Lake of Bays (Muskoka lake)

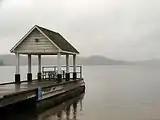
Pier at Dwight Beach

Due to the many bays and large size of the lake, a number of amenities have appeared around the lake including lodges, resorts, campgrounds, and golf clubs.